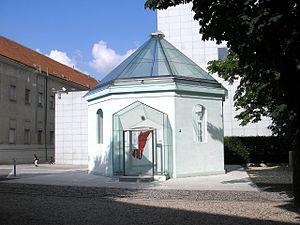
Max Fleischer, né en 1841 à Prossnitz en margraviat de Moravie, à l'époque partie de l'empire austro-hongrois, et décédé en 1905 à Vienne, est un architecte autrichien d'origine juive, qui s'est spécialisé dans la construction de synagogues.